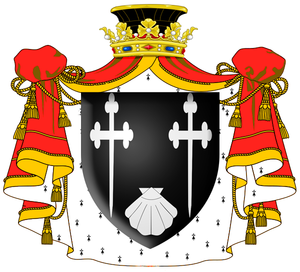
Armes de Thomas-Charles de Becdelièvre (†1711), président à mortier au parlement de Normandie. Avec dessins d'origine de Jimmy44.
La famille de Becdelièvre est une famille subsistante de la noblesse française originaire de Bretagne, qui a donné trois branches principales qui se divisèrent en plusieurs rameaux en Bretagne, en Normandie et dans le Maine. Depuis le milieu du XIXᵉ siècle, il ne subsiste que la seconde branche, issue de Pierre de Becdelièvre, seigneur du Bois-Basset, dans la paroisse de Maure.